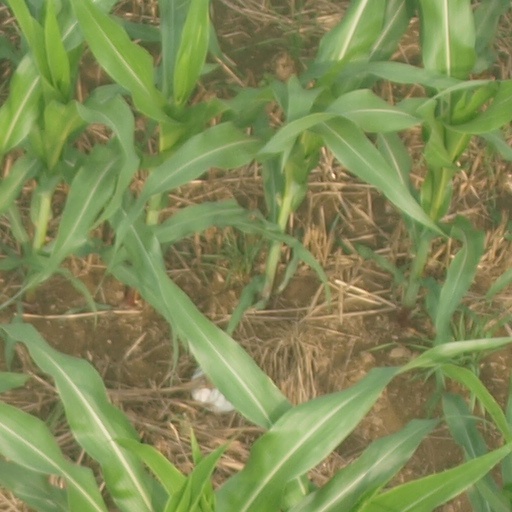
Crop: maize; corn